Ilson de Jesus Montanari

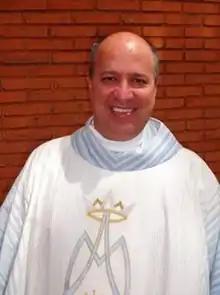
Montanari in 2014

Ilson de Jesus Montanari (born 18 July 1959) is a Brazilian prelate of the Catholic Church who has been secretary of the Congregation for Bishops since 12 October 2013 and Vice Camerlengo of the Holy Roman Church since 1 May 2020.